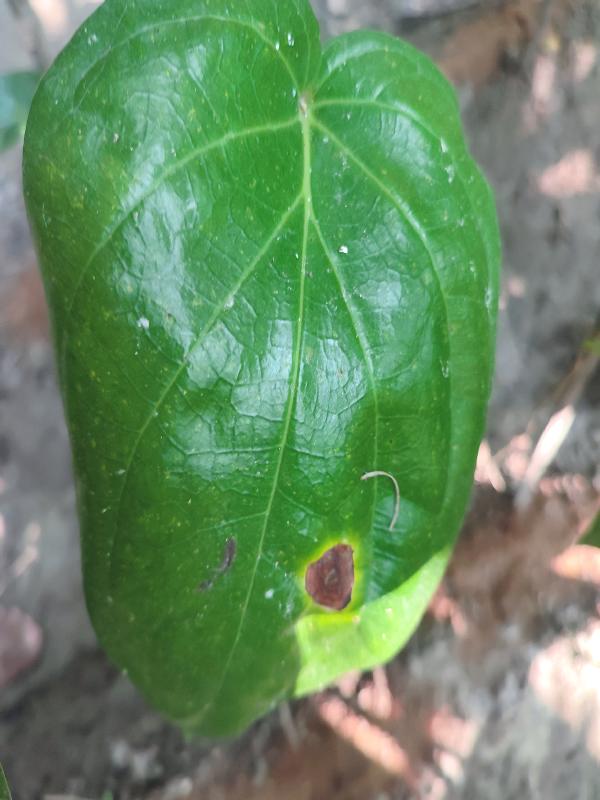
Label: Bacterial_Leaf_Disease